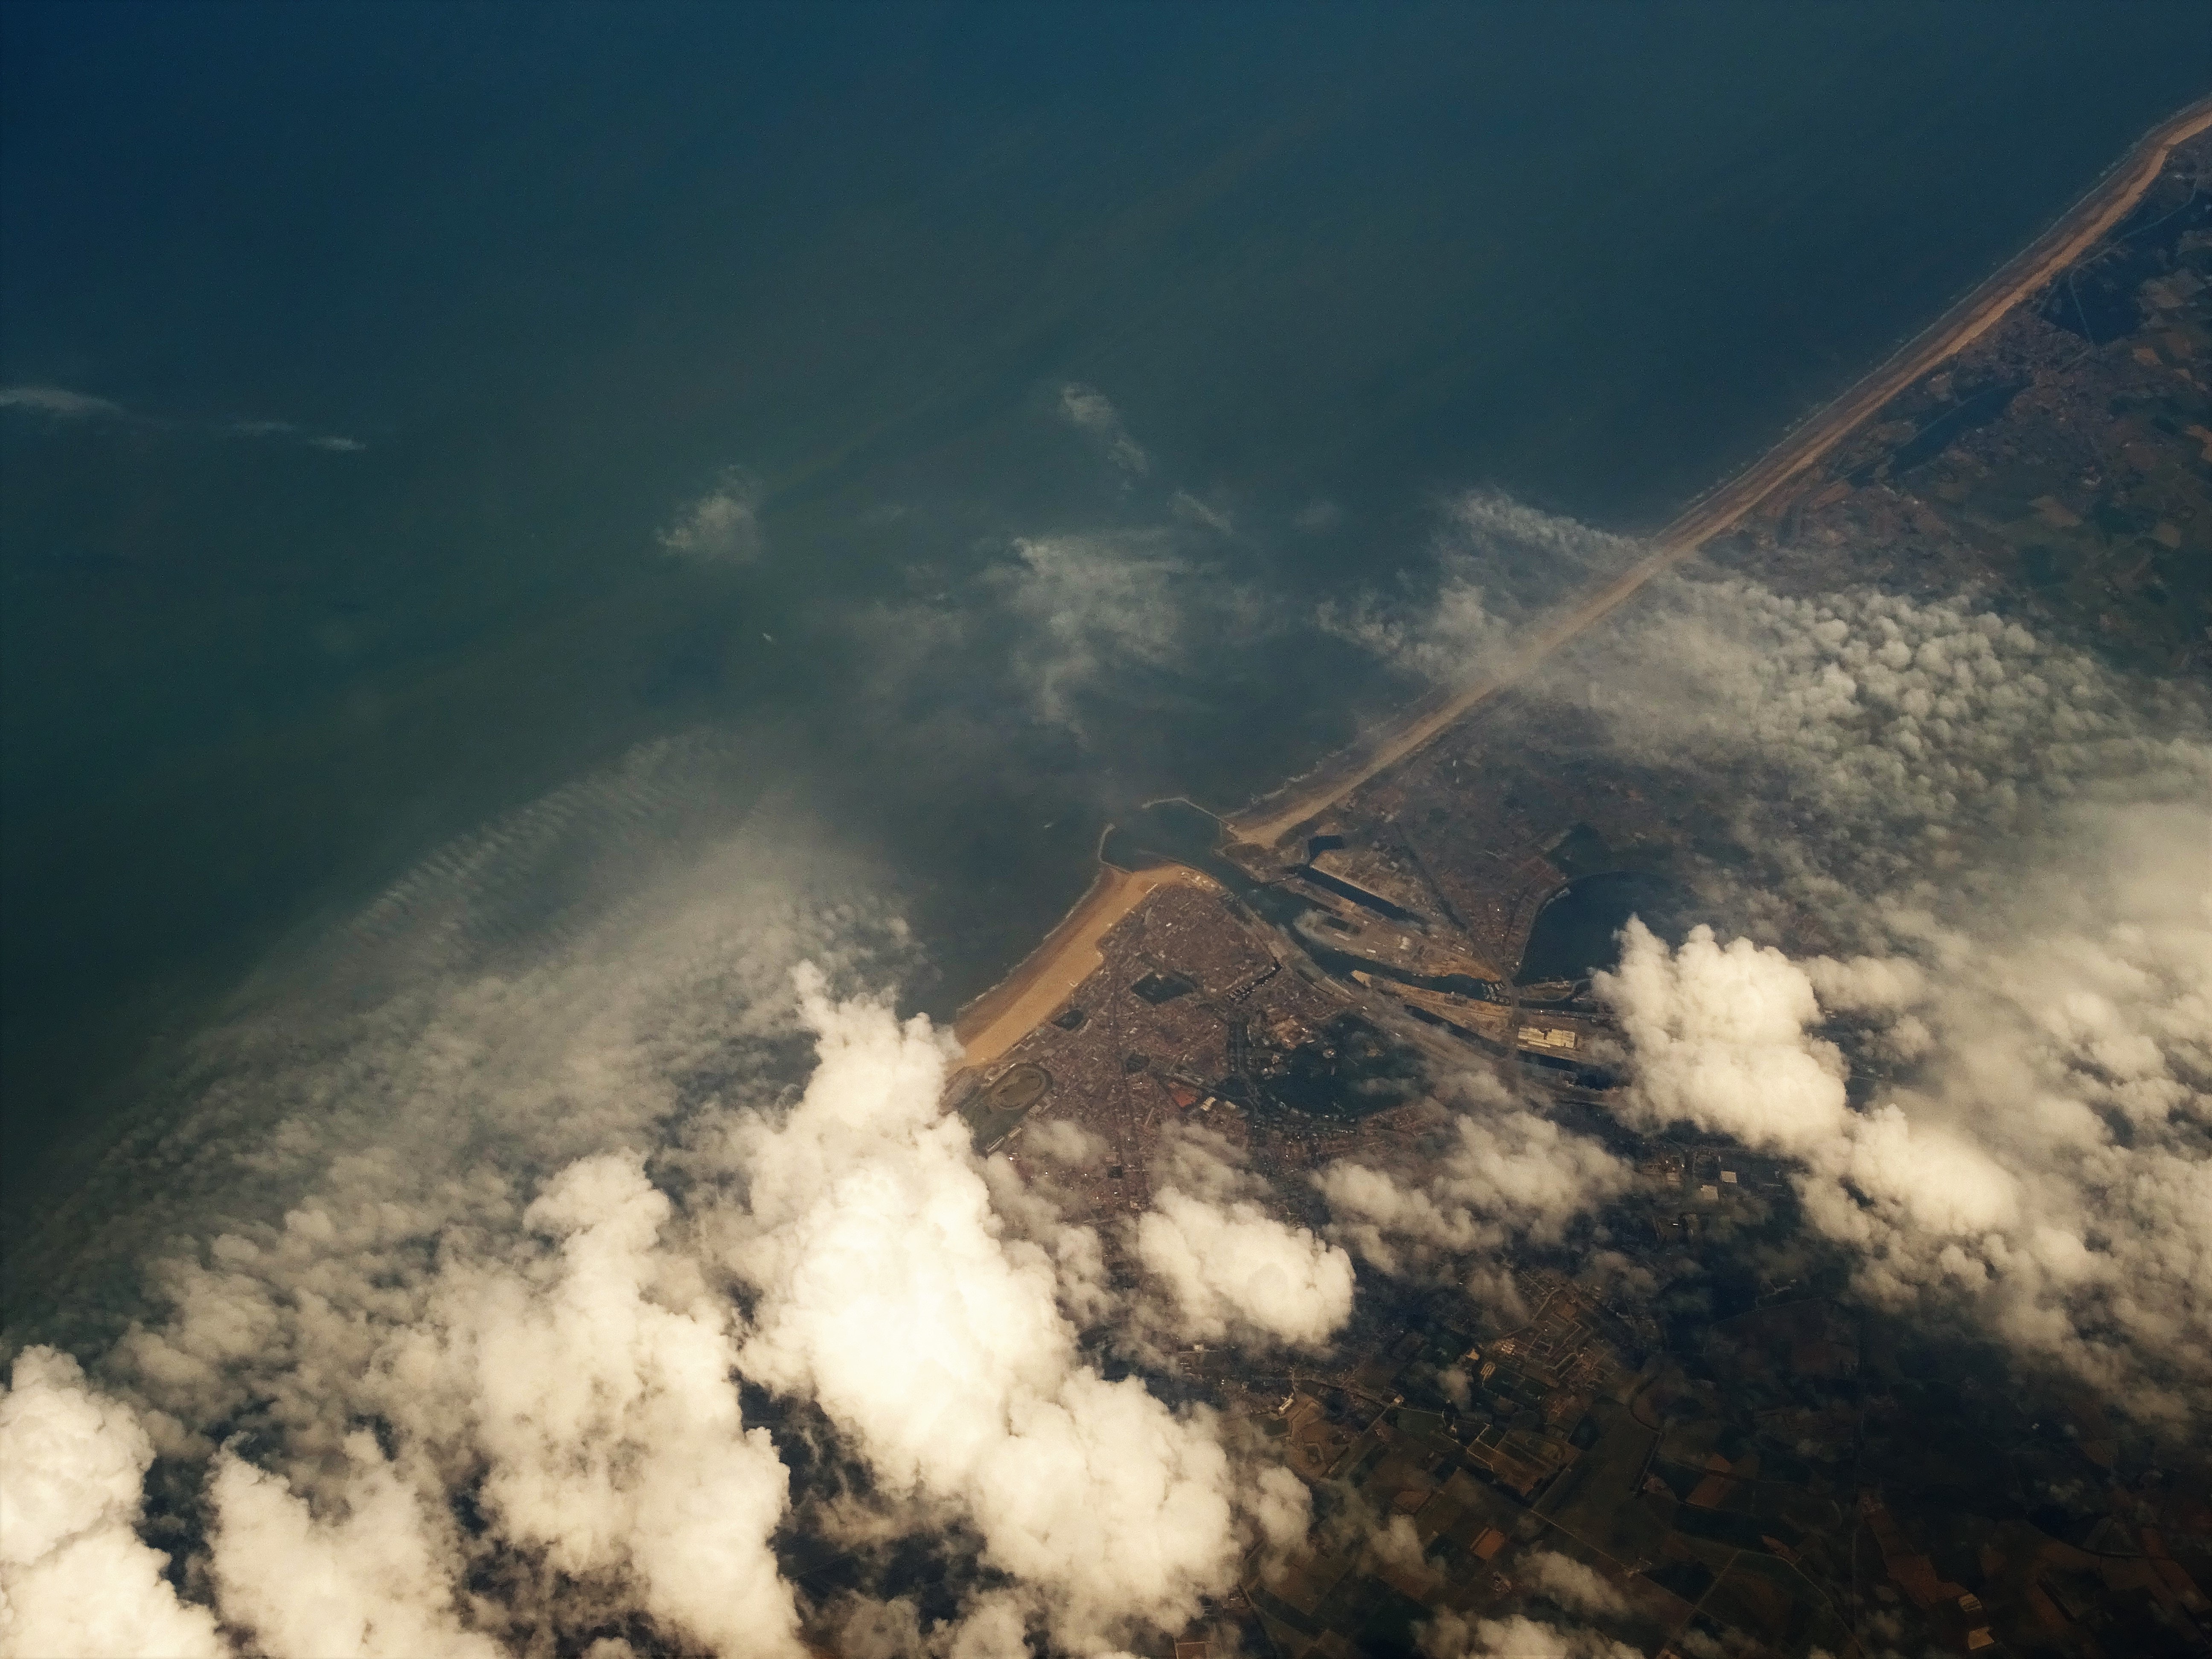
sky, cloud, atmosphere, daytime, atmospheric phenomenon, aerial photography, water, cumulus, meteorological phenomenon, air travel, sunlight, photography, bird's eye view, space, geological phenomenon, landscape, sea, earth, mountain, wing